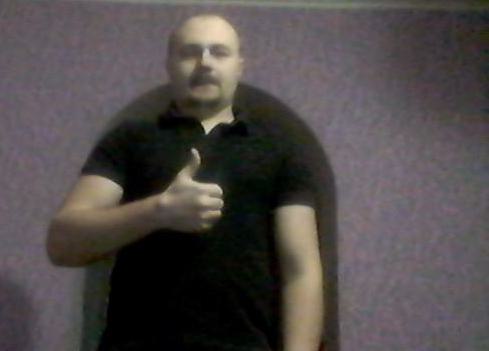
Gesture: like